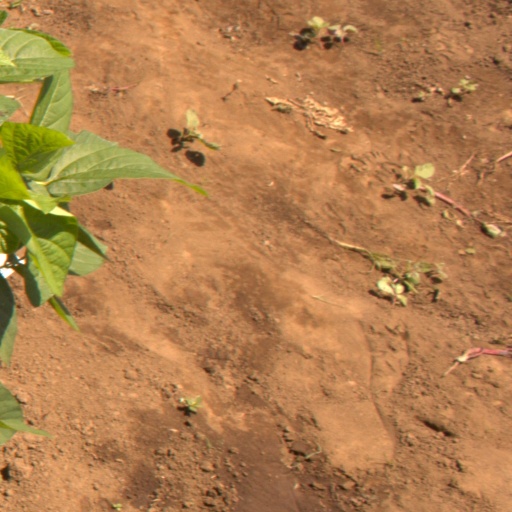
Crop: soybean